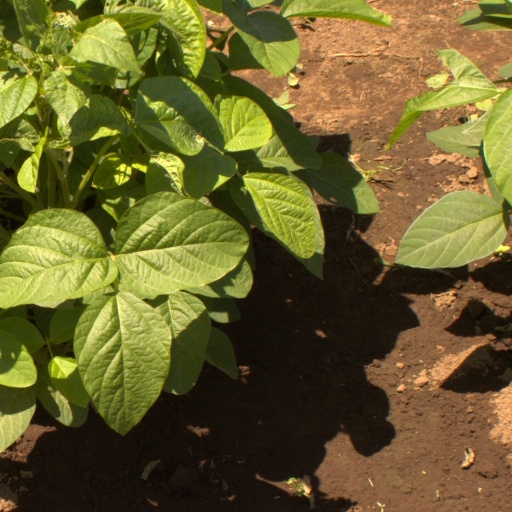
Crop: soybean